Slayers Premium

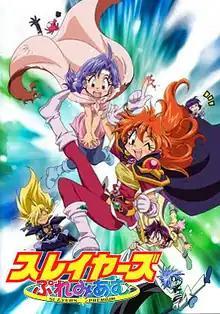
Poster art

is a 2001 Japanese anime short film written and directed by Junichi Satō. "Premium", the fifth and latest "Slayers" film, was first released in Japan on December 22, 2001, along with "", "Di Gi Charat - A Trip to the Planet" and "Azumanga Daioh: The Animation".